Barnegat Lighthouse

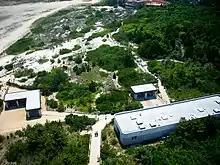
The Barnegat Light Interpretive Center, as seen from above

Adjacent to the lighthouse is the state's Barnegat Lighthouse Interpretive Center, open seasonally and staffed by volunteers from the nonprofit group Friends of Barnegat Lighthouse State Park. The center shows the history of Barnegat Lighthouse from shipwreck to first-class seacoast light. Exhibits focus on the history of the lighthouse, lighthouse technology, the duties of Barnegat Lighthouse's keepers, and efforts to protect Barnegat Lighthouse.